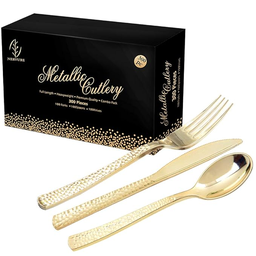
Label: plastic